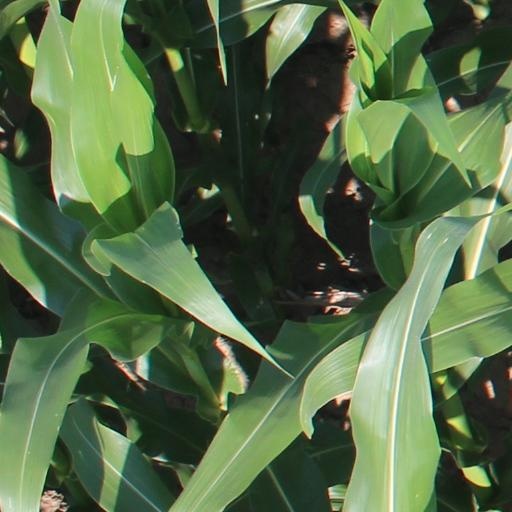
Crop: maize; corn